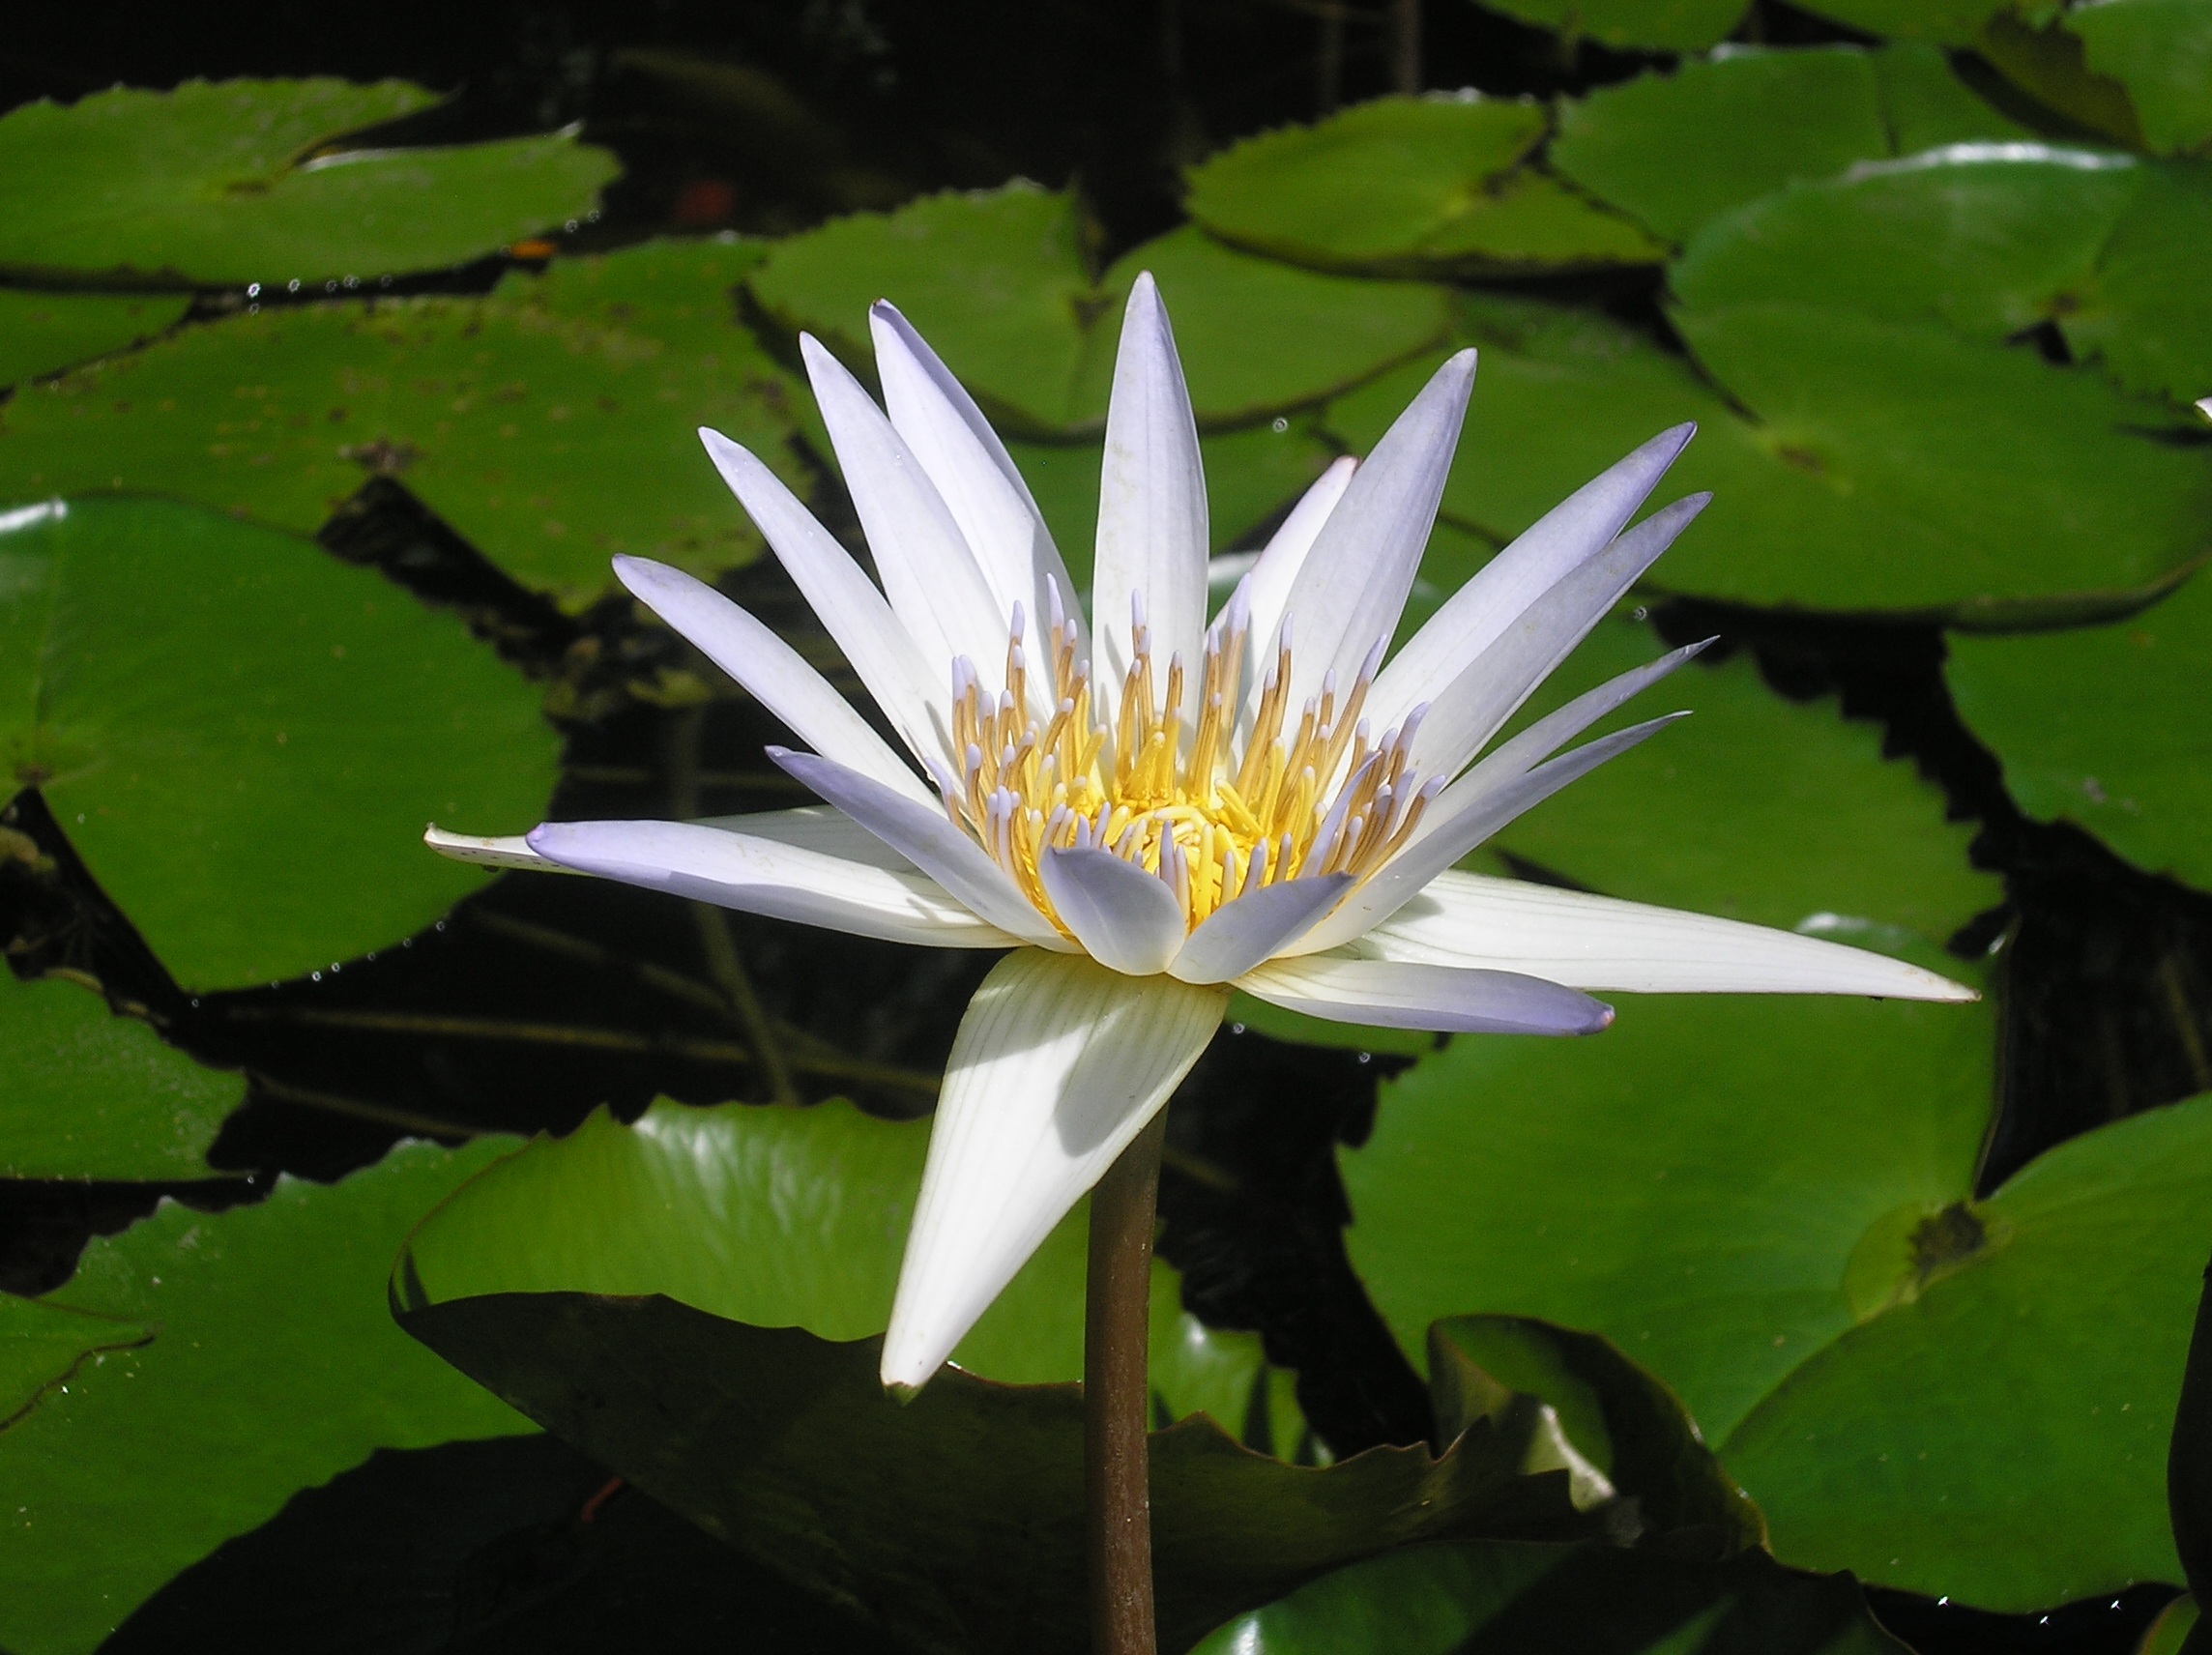
water, plant, white, leaf, flower, pond, sacred lotus, aquatic plant, flora, water lily, lily pad, wildflower, lotus, water flower, plant stem, lotus family, proteales, pond lily